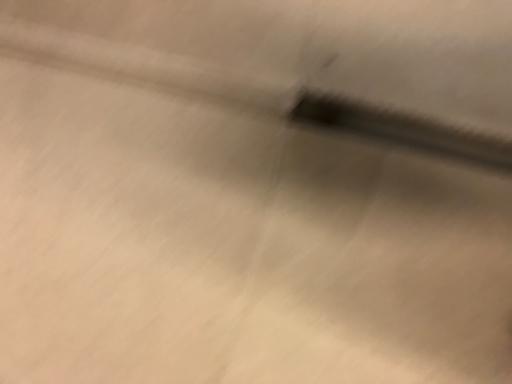
Waste category: cardboard